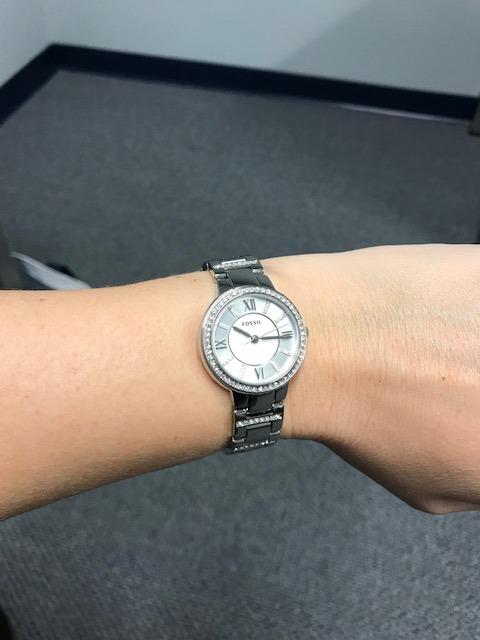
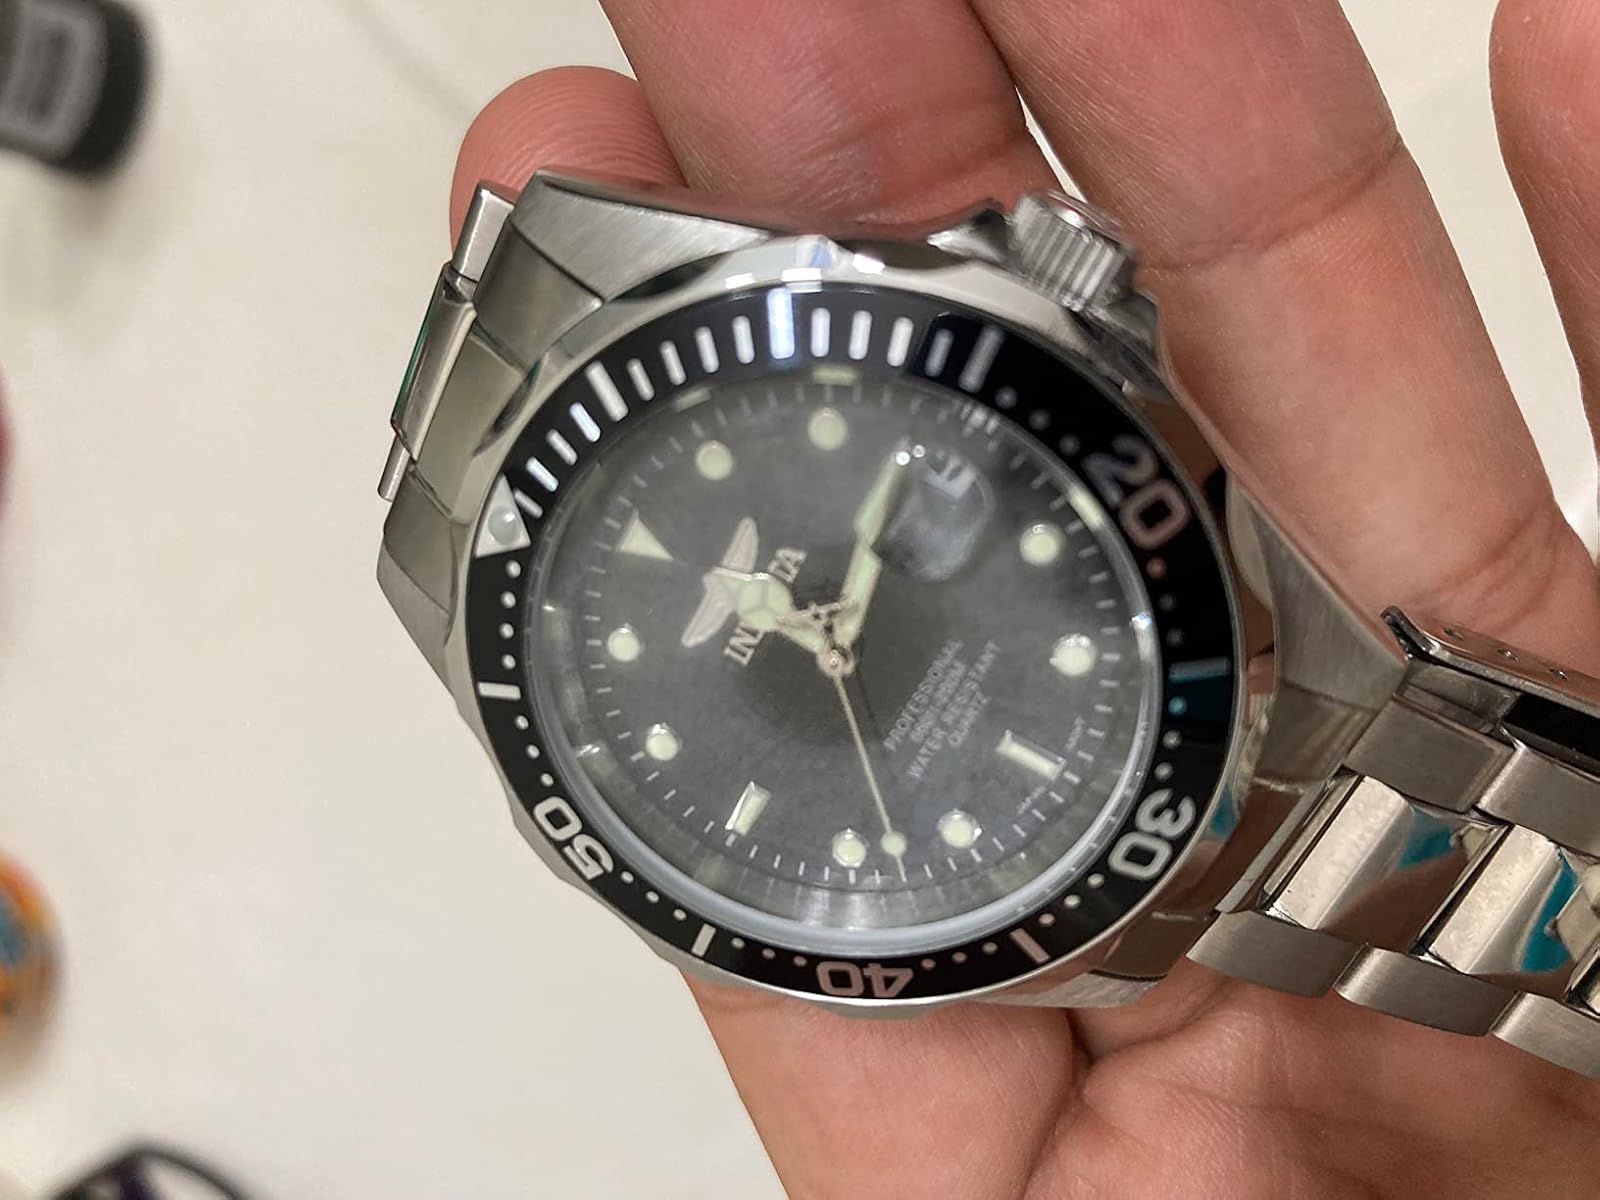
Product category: accessories_watch
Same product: no